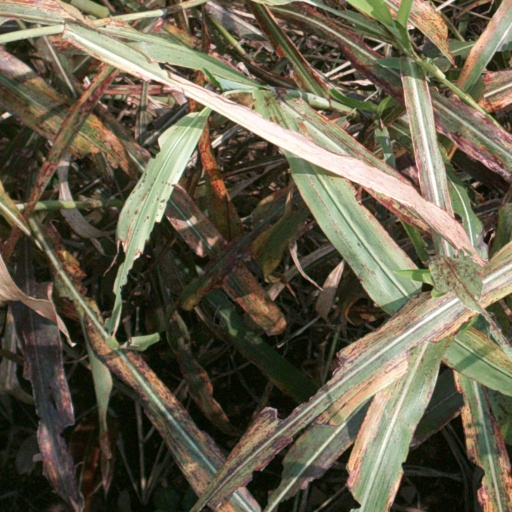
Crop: sorghum